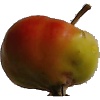
Label: Apple Red Yellow 2